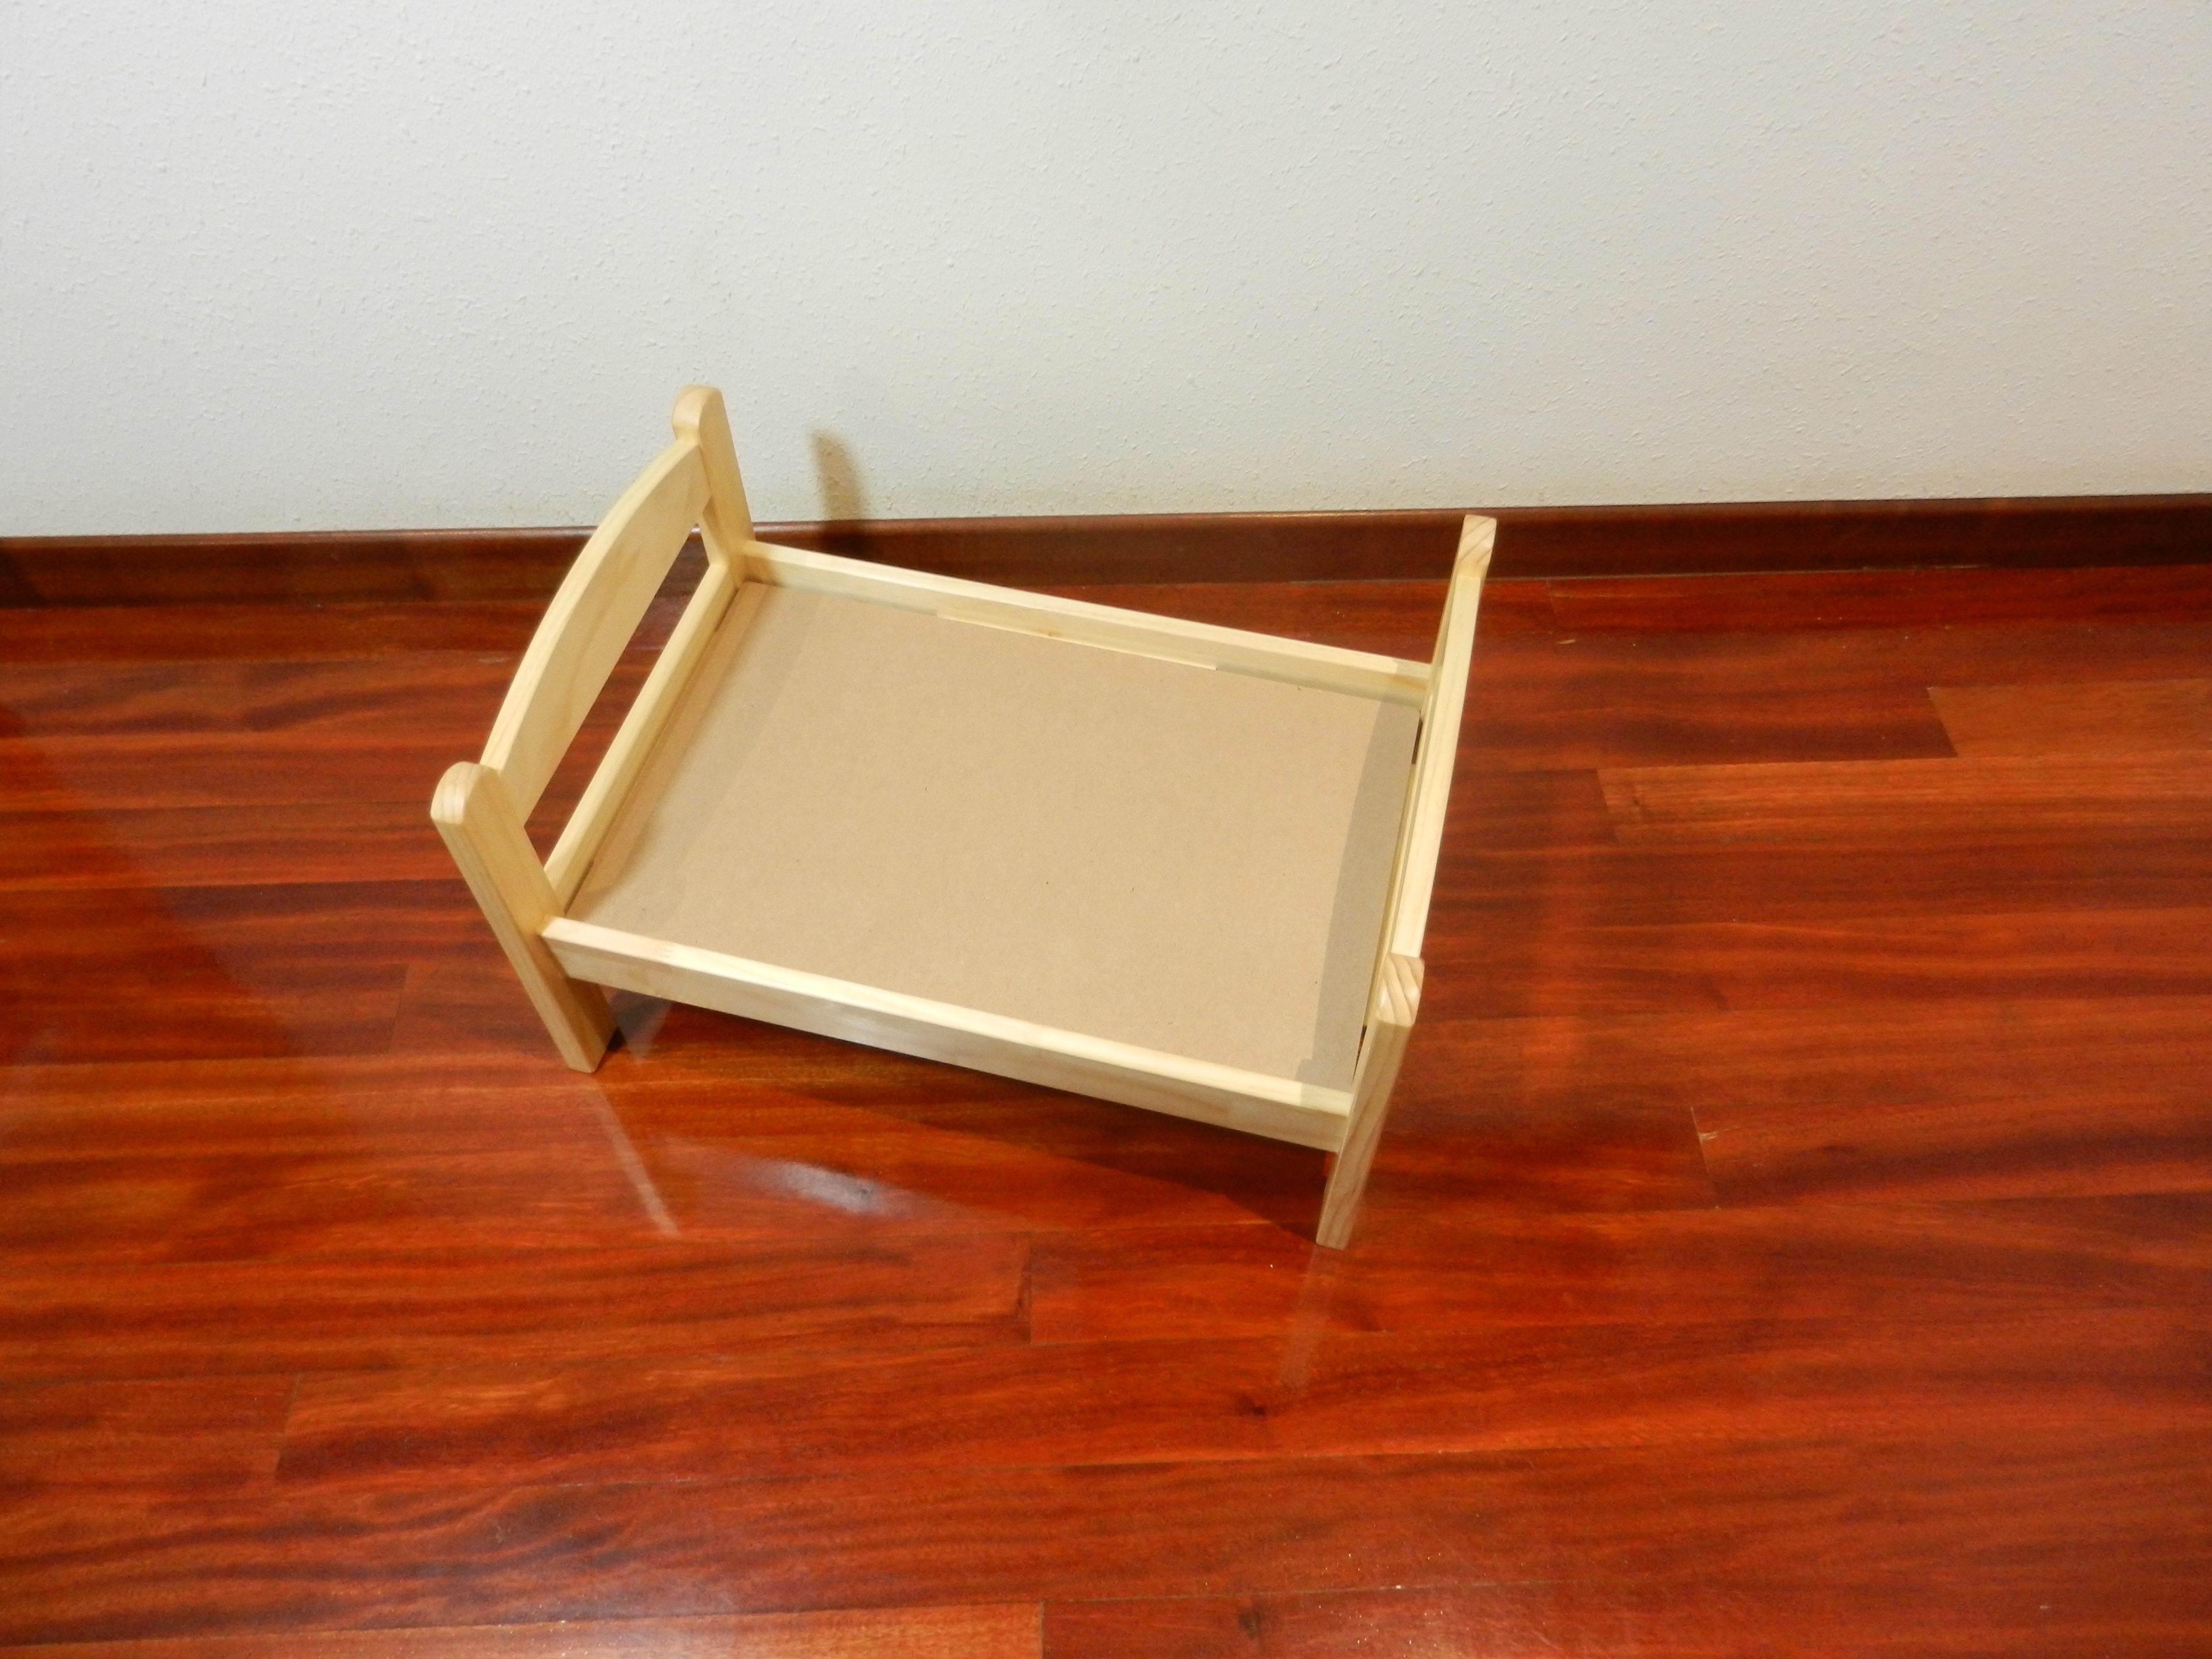
table, wood, floor, shelf, furniture, toy, hardwood, rectangle, shape, flooring, plywood, wood flooring, bed dolls